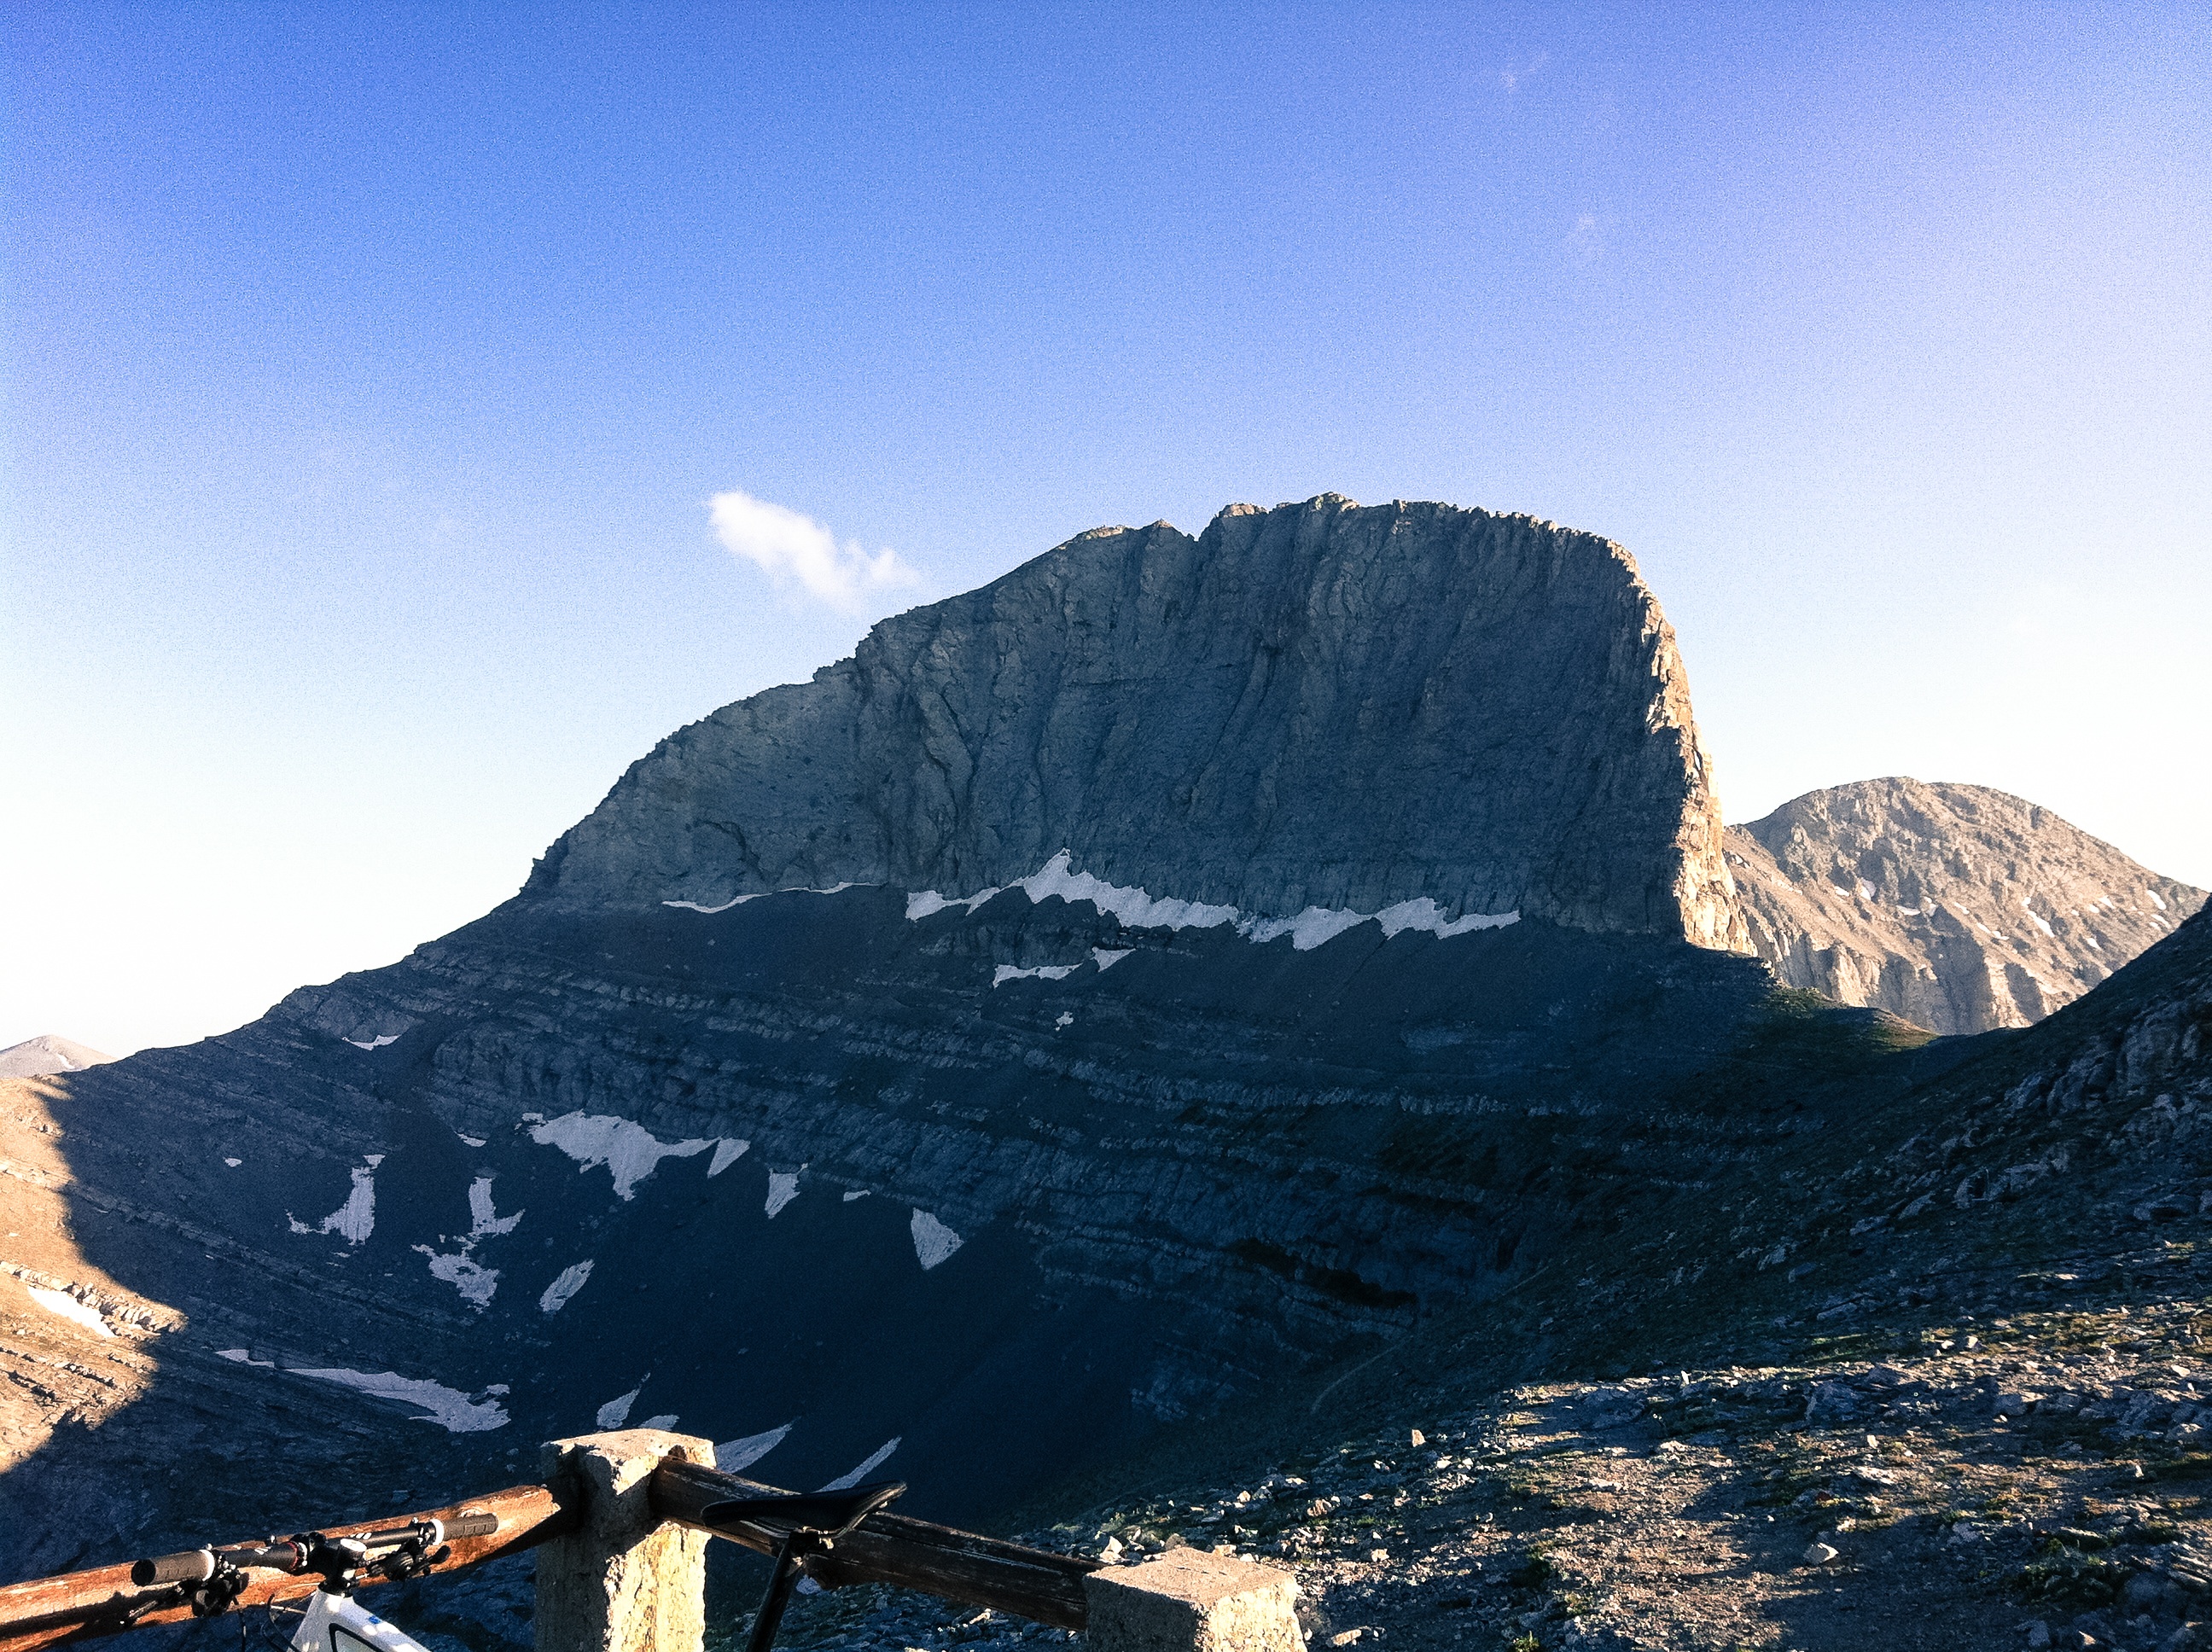
landscape, rock, wilderness, mountain, snow, mountain range, terrain, ridge, summit, mountaineering, geology, alps, plateau, fell, landform, geographical feature, mountainous landforms